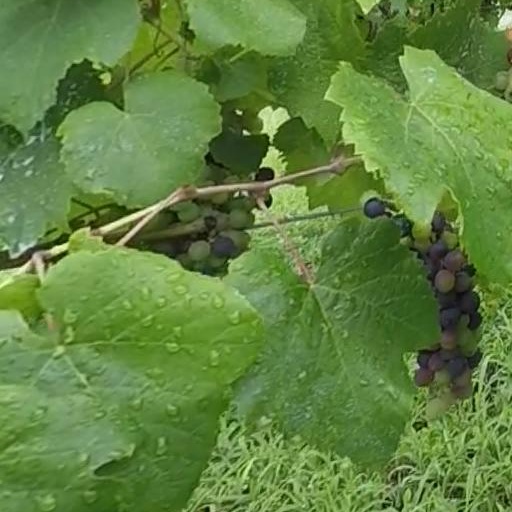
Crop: grape